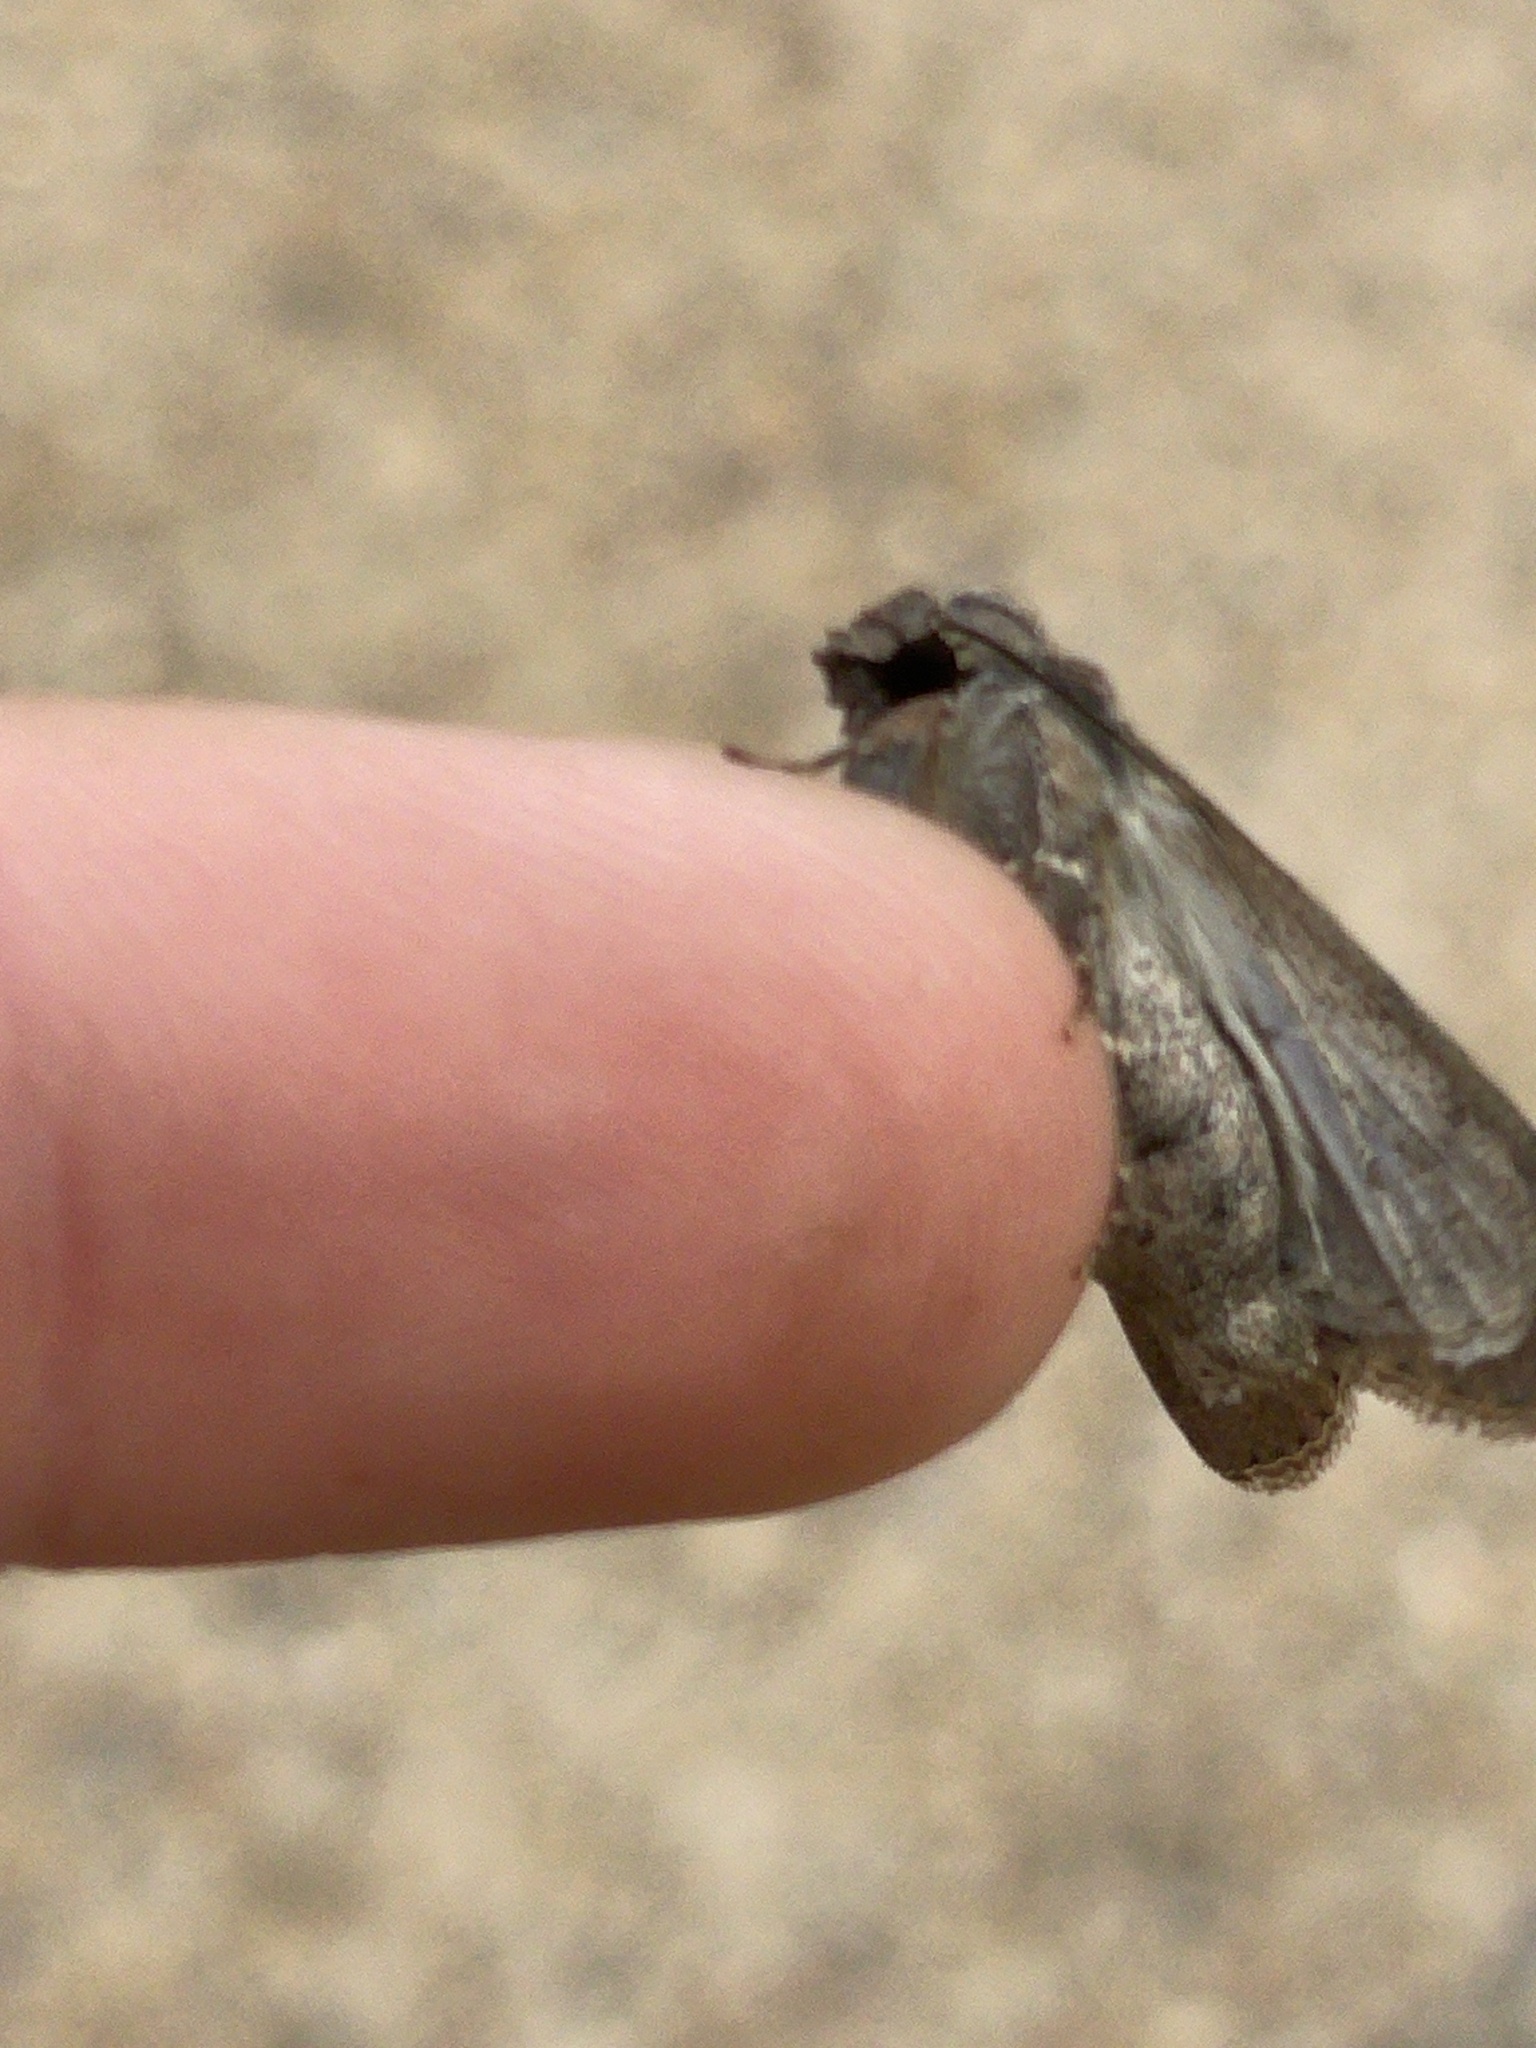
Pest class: cutworms